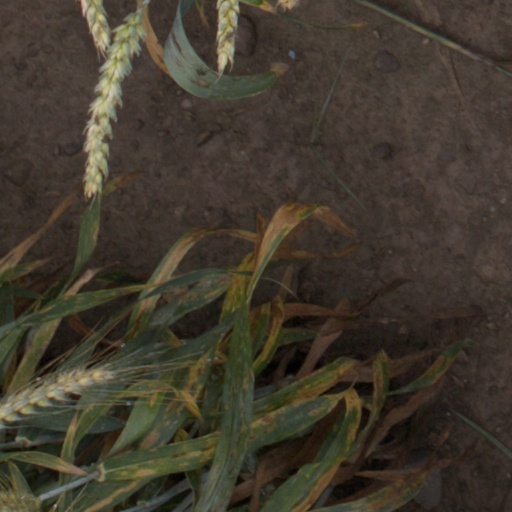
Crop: wheat